Fernande Barrey

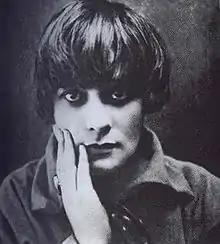
Fernande Barrey circa 1915

Fernande Barrey (9 January 1893 in Saint-Valery-sur-Somme – 17 July 1960 in Paris) was a French artist model and painter.